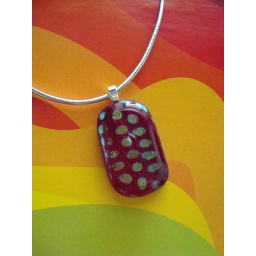
Adorable blueish green Dichroic dots float over a cherry red transparent background.